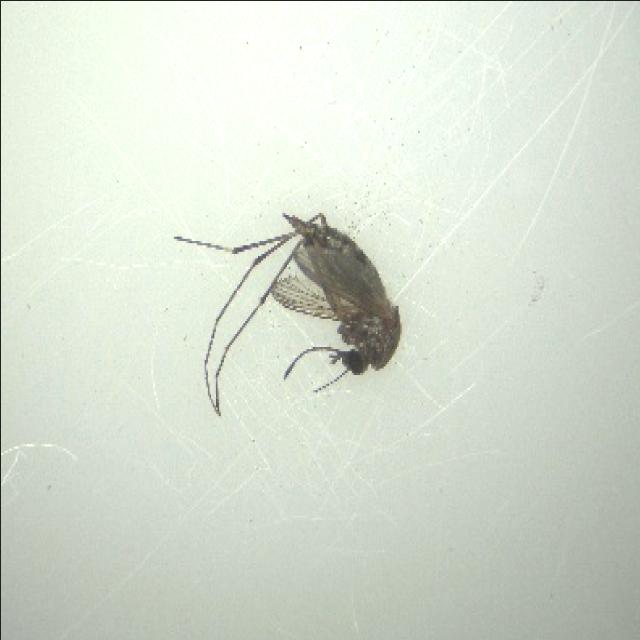
Species: aedes_vexans